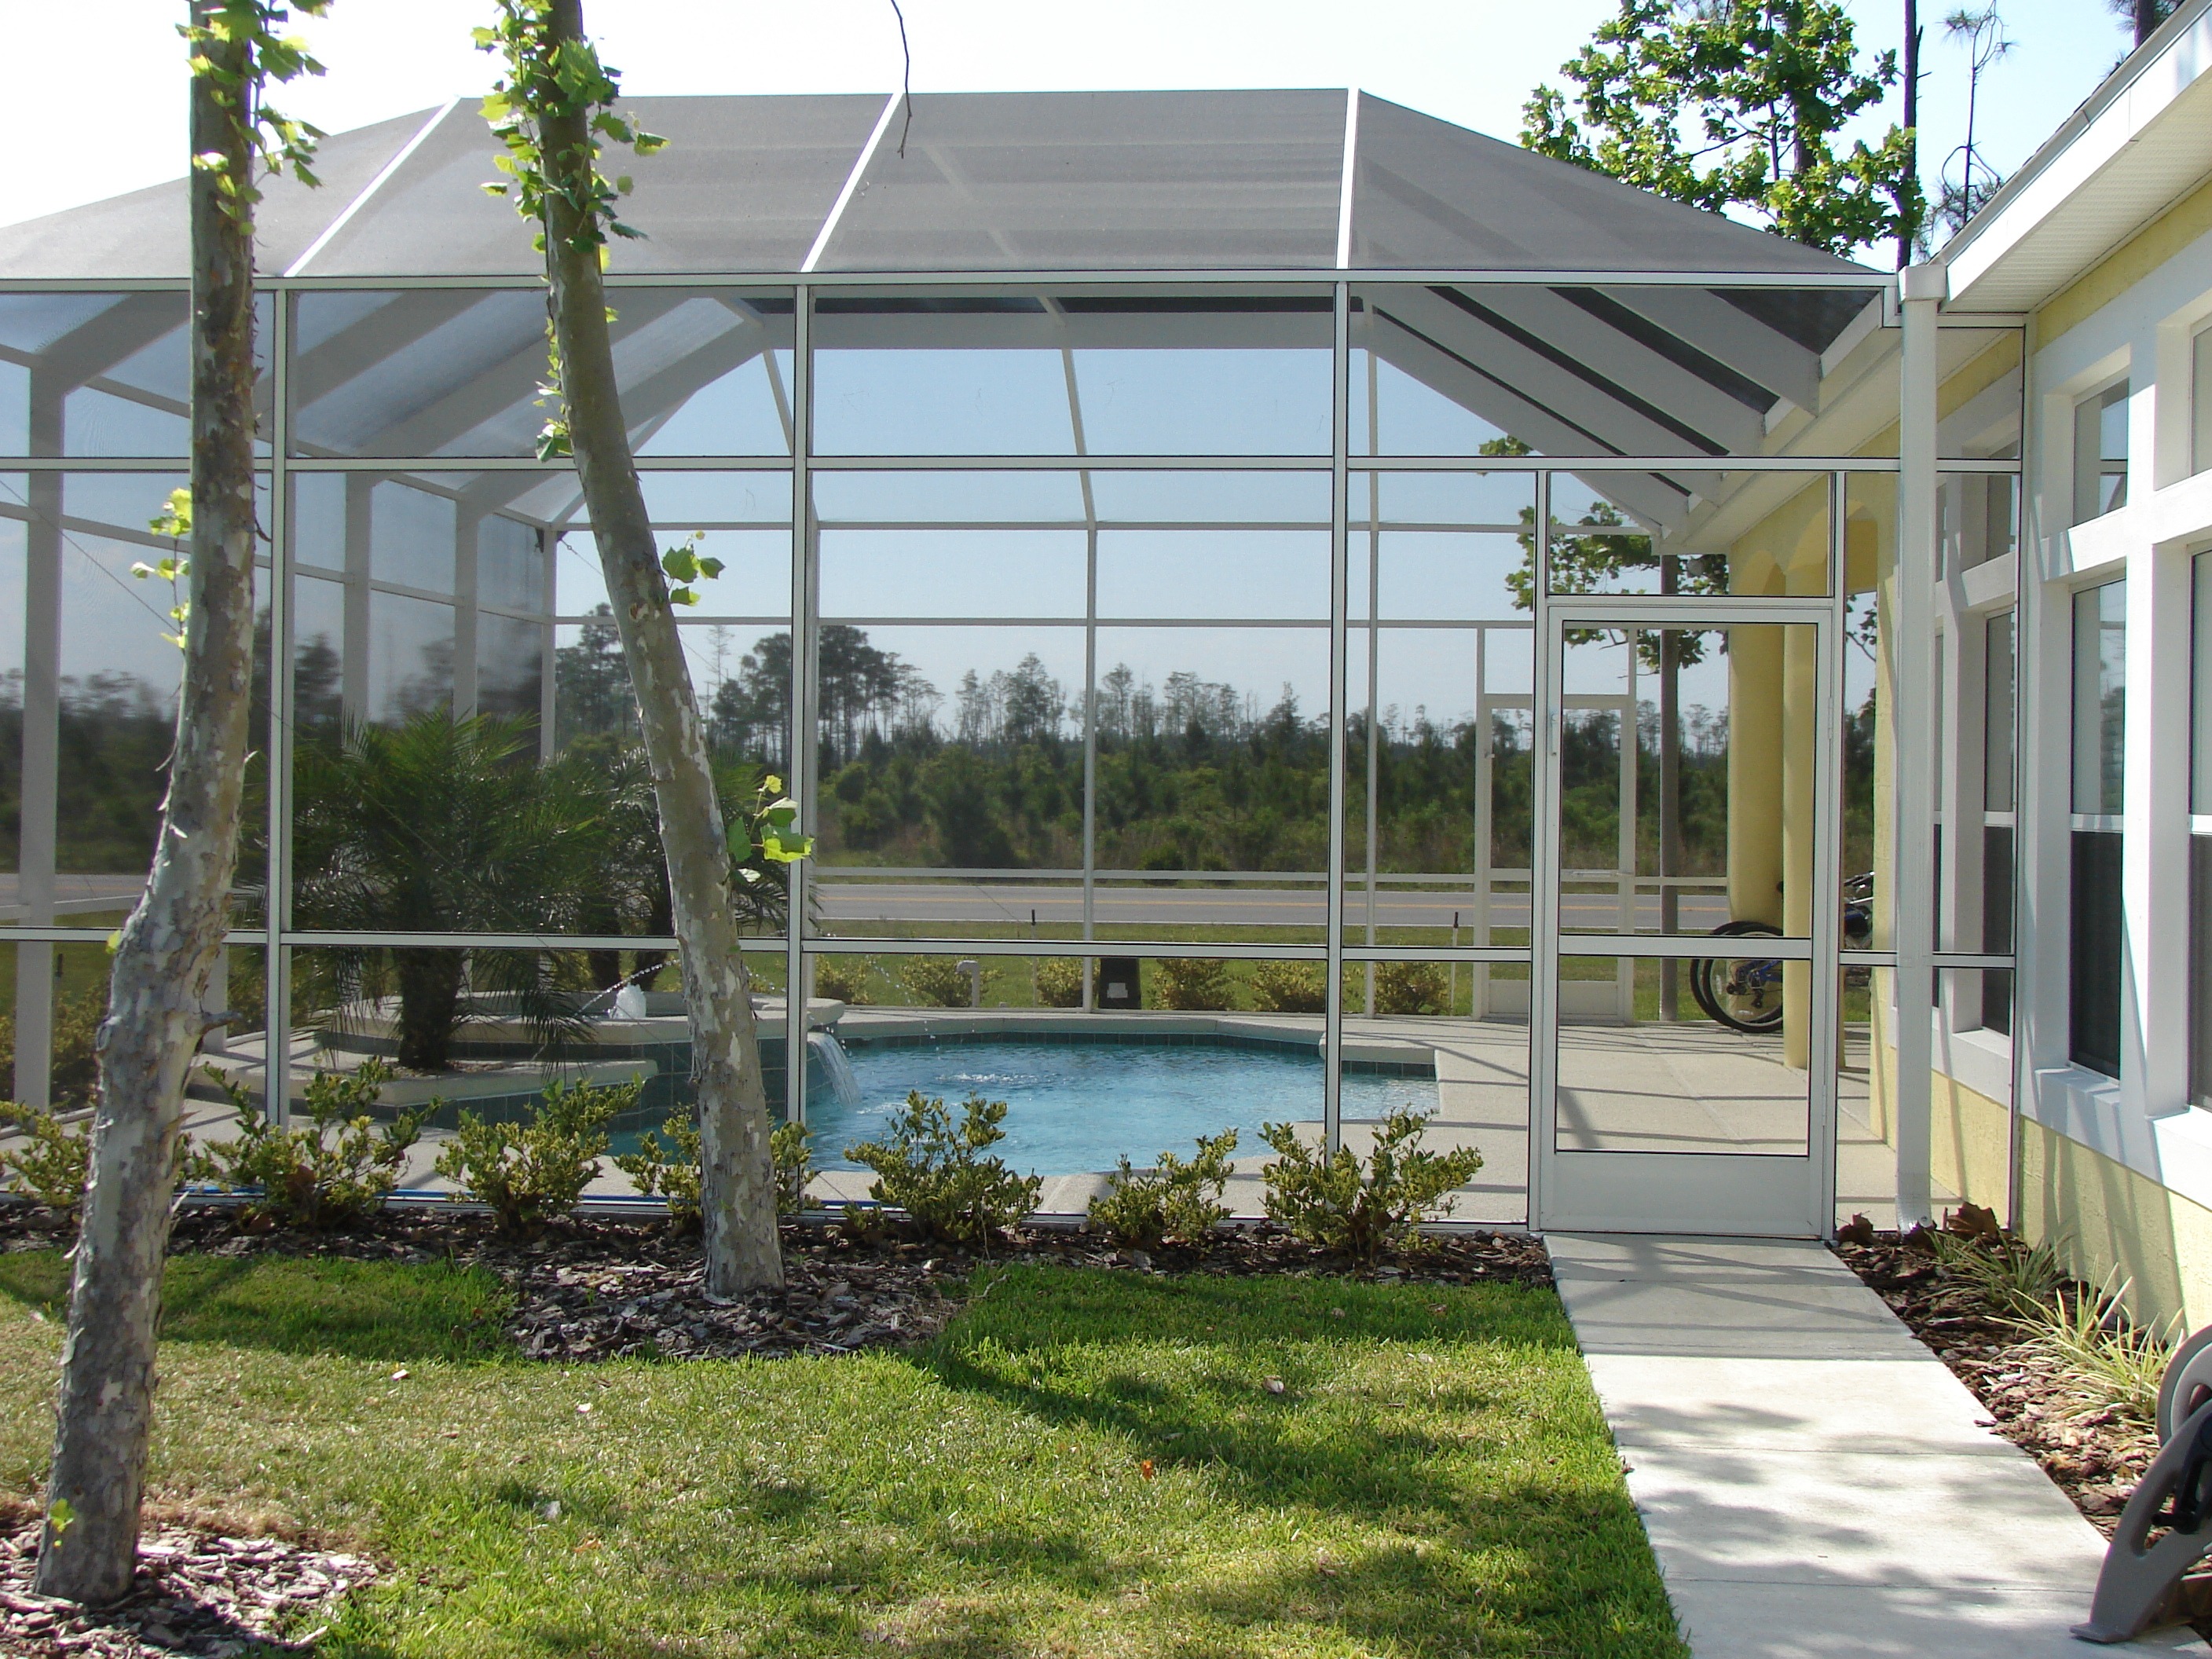
lawn, house, porch, walkway, pool, swimming pool, backyard, patio, property, room, garden, greenhouse, orangery, estate, pergola, real estate, winter garden, outdoor structure, screen room, sunroom